A Dirge

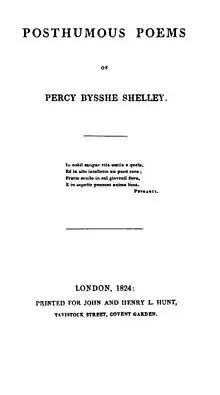
"A Dirge" appeared in the 1824 collection "Posthumous Poems", John and Henry L. Hunt, London.

"A Dirge" is a poetic dirge composed by Percy Bysshe Shelley. It was published posthumously in 1824 by his wife, Mary Shelley, in the collection "Posthumous Poems". The text has been set to music by Frank Bridge, Charles Ives, Ottorino Respighi, Roy Ewing Agnew, and Benjamin Britten.